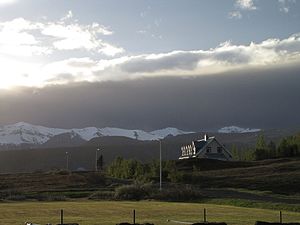
Grímsvötn / Udbruddene
Askesky fra Grímsvötn-udbruddets 2011 over Skaftafell i Nationalparken Vatnajökull
Grimsvötn er en isdækket sø og en vulkan beliggende i Nationalparken Vatnajökull, Suðurland i det sydøstlige Island. Vulkanen ligger i den vestlige del af gletsjeren Vatnajökull og er dækket af en iskappe. Søen ligger 1.450 meter over havet og under den er vulkanens magmakammer. Grimsvötn er en af de mest aktive vulkaner i Island.¨ På grund af den vulkanske aktivitet stiger vandspejlet løbende ca 10-15 m pr år. Ca hvert 5' år tømmes store mængder vand ud af søen, og der opstår jøkelløb. Vandet løber under isen, og ud over den knapt 1000 km² store slette Skeiðarársandur mellem gletsjeren Vatnajökull og kysten.